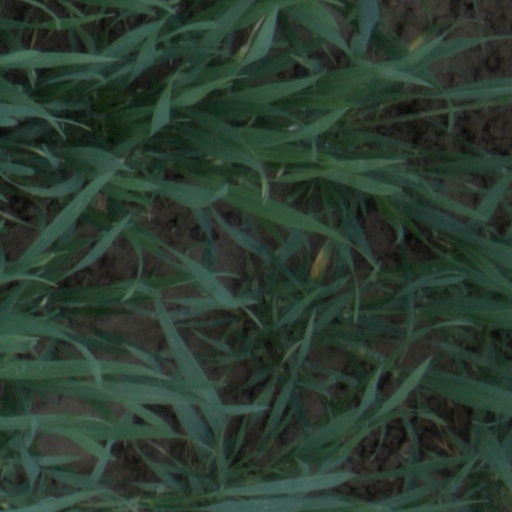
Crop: wheat